Sky position (RA, Dec in degrees): 120.377, 28.47
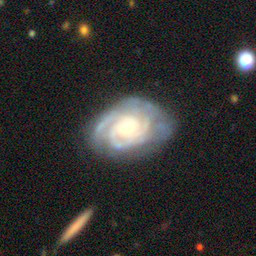
Galaxy morphology: Unbarred Loose Spiral Galaxies